Valterski Vrh

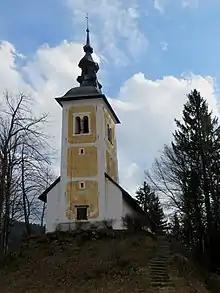
Saints Philip and James Church

The church in the settlement is dedicated to Saints Phillip and James. It is Late Gothic with a star vaulted sanctuary. Frescos in the sanctuary are by Jernej of Loka and date to soon after 1534. There is a fresco of Saint Christopher on the south external wall that was restored in 2004. The main altar dates to 1668 and the side altars are from 1648 and 1838.